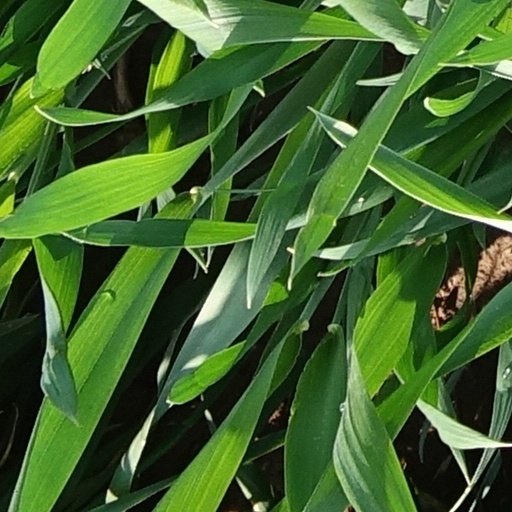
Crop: wheat